List of English–Spanish interlingual homographs

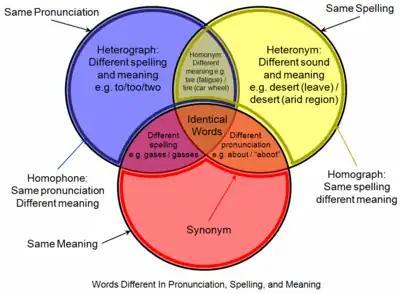
How words in one or more languages can differ in pronunciation, spelling, and meaning "(click to enlarge)"

This is a list of words that occur in both the English language and the Spanish language, but which have different meanings and/or pronunciations in each language. Such words are called "interlingual homographs". "Homographs" are two or more words that have the same written form.